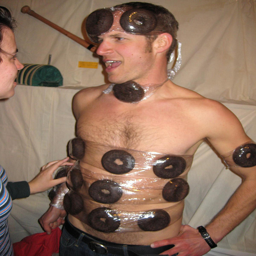
A man has chocolate donuts saran wrapped to his body.
A man with multiple donuts saran wrapped to his body
A man with donuts taped to his chest and head
A man with chocolate donuts taped all over his body and head.
a man with donuts wrapped around his body